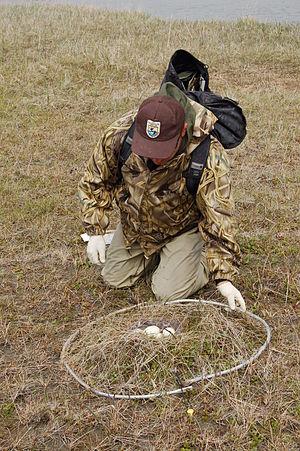
Les zoonoses sont des maladies et infections. Le terme couvrant ici également les infestations parasitaires dont les agents se transmettent naturellement des animaux à l'être humain, et vice-versa. Le terme a été créé au XIXᵉ siècle, à partir du grec ζῷον zôon, « animal » et νόσος nósos, « maladie », par Rudolf Virchow. Il couvre les zoo-anthroponoses et les anthropo-zoonoses. D'un point de vue pratique, l'étude des zoonoses est principalement motivée dans le second cas, quand l'animal joue un rôle dans la transmission de l’agent pathogène d'une maladie affectant la santé humaine. Sont exclues du champ des zoonoses les maladies non infectieuses causées par des animaux, les maladies infectieuses transmises artificiellement d'une espèce à l'autre et celles qui sont transmises passivement par des produits d'origine animale. De même, les maladies communes à l'humain et à certains animaux, sans transmission inter-espèces, ne rentrent pas dans le champ des zoonoses.